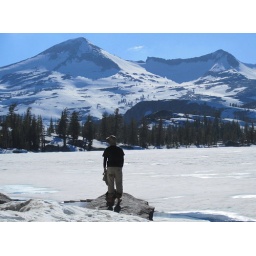
Jinni on a rock outcrop at our campsite, looking over the lake toward Pyramid Peak. Gorgeous views!